Bourbon Restoration in France

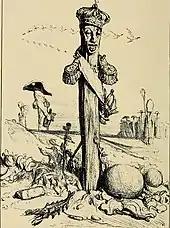
The Pious Monarch, a caricature of Charles X

In April 1827, the King and Villèle were confronted by an unruly National Guard. The garrison which Charles reviewed, under orders to express deference to the king but disapproval of his government, instead shouted derogatory anti-Jesuit remarks at his devoutly Catholic niece and daughter in law, Marie Thérèse, Madame la Dauphine. Villèle suffered worse treatment, as liberal officers led troops to protest at his office. In response, the Guard was disbanded. Pamphlets continued to proliferate, which included accusations in September that Charles, on a trip to Saint-Omer, was colluding with the Pope and planned to reinstate the tithe, and had suspended the Charter under the protection of a loyal garrison army.